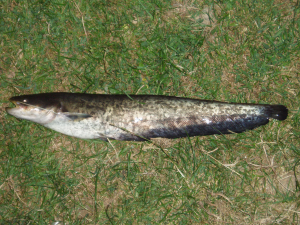
Description